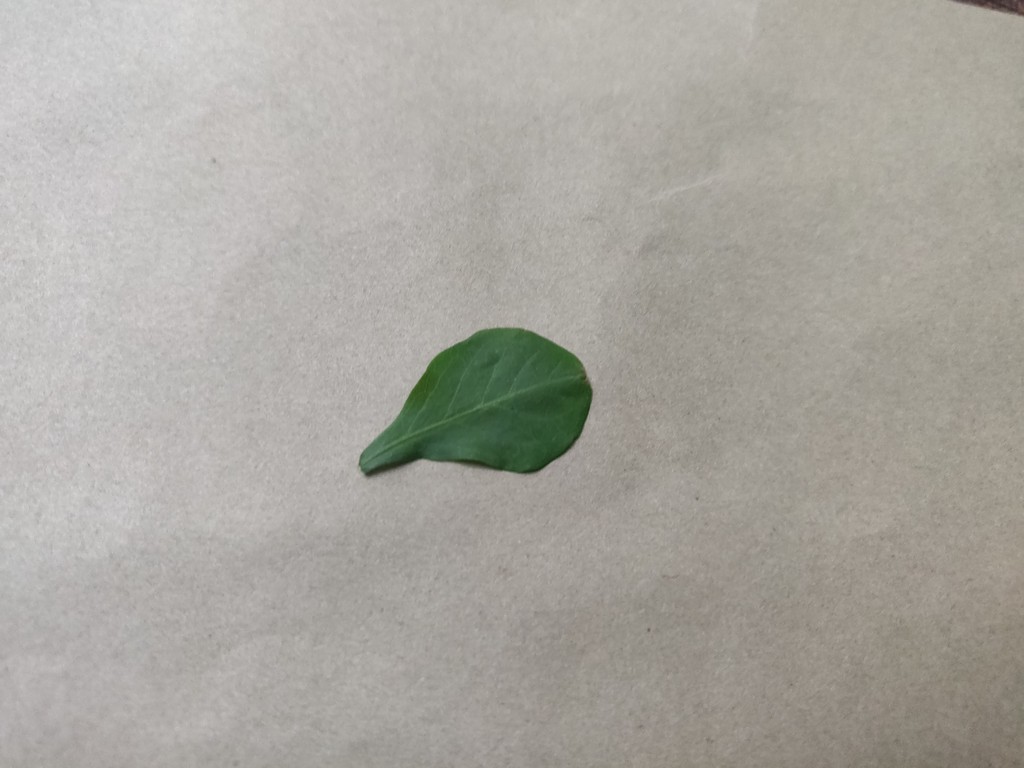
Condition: Healthy
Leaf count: single
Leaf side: front